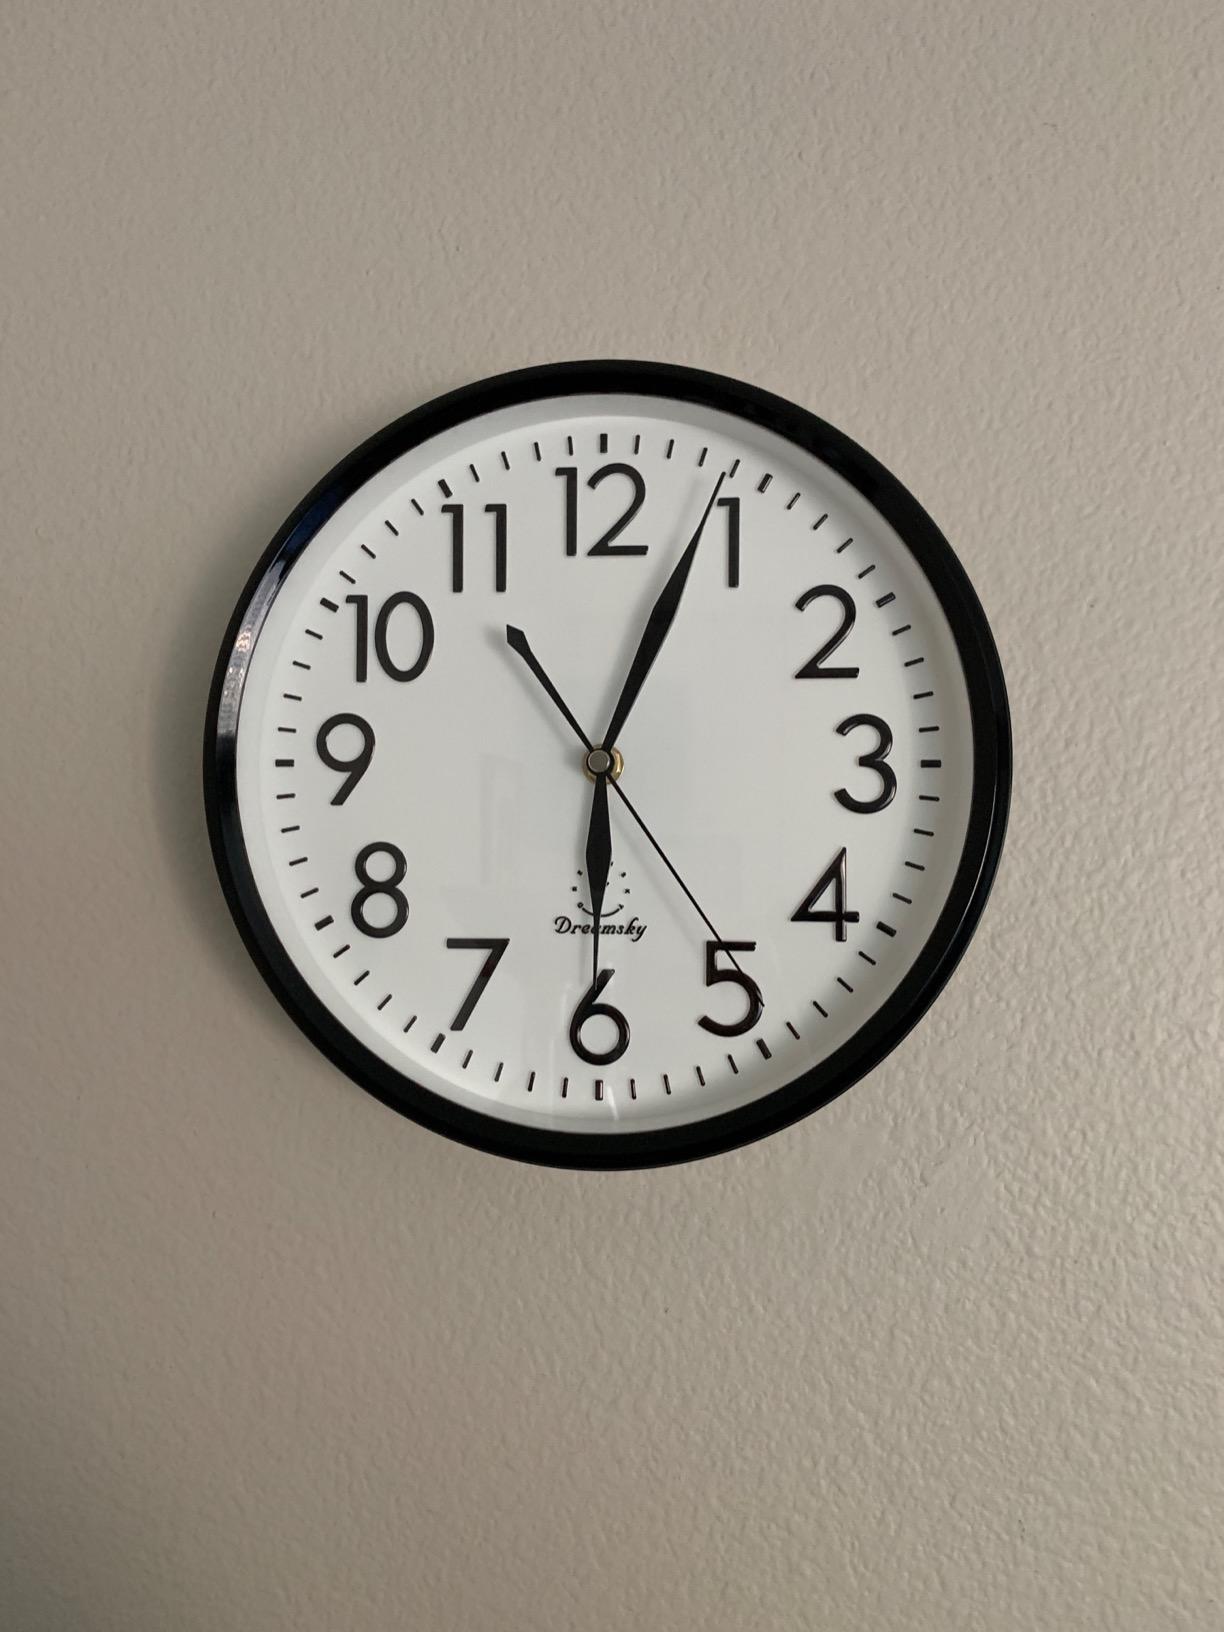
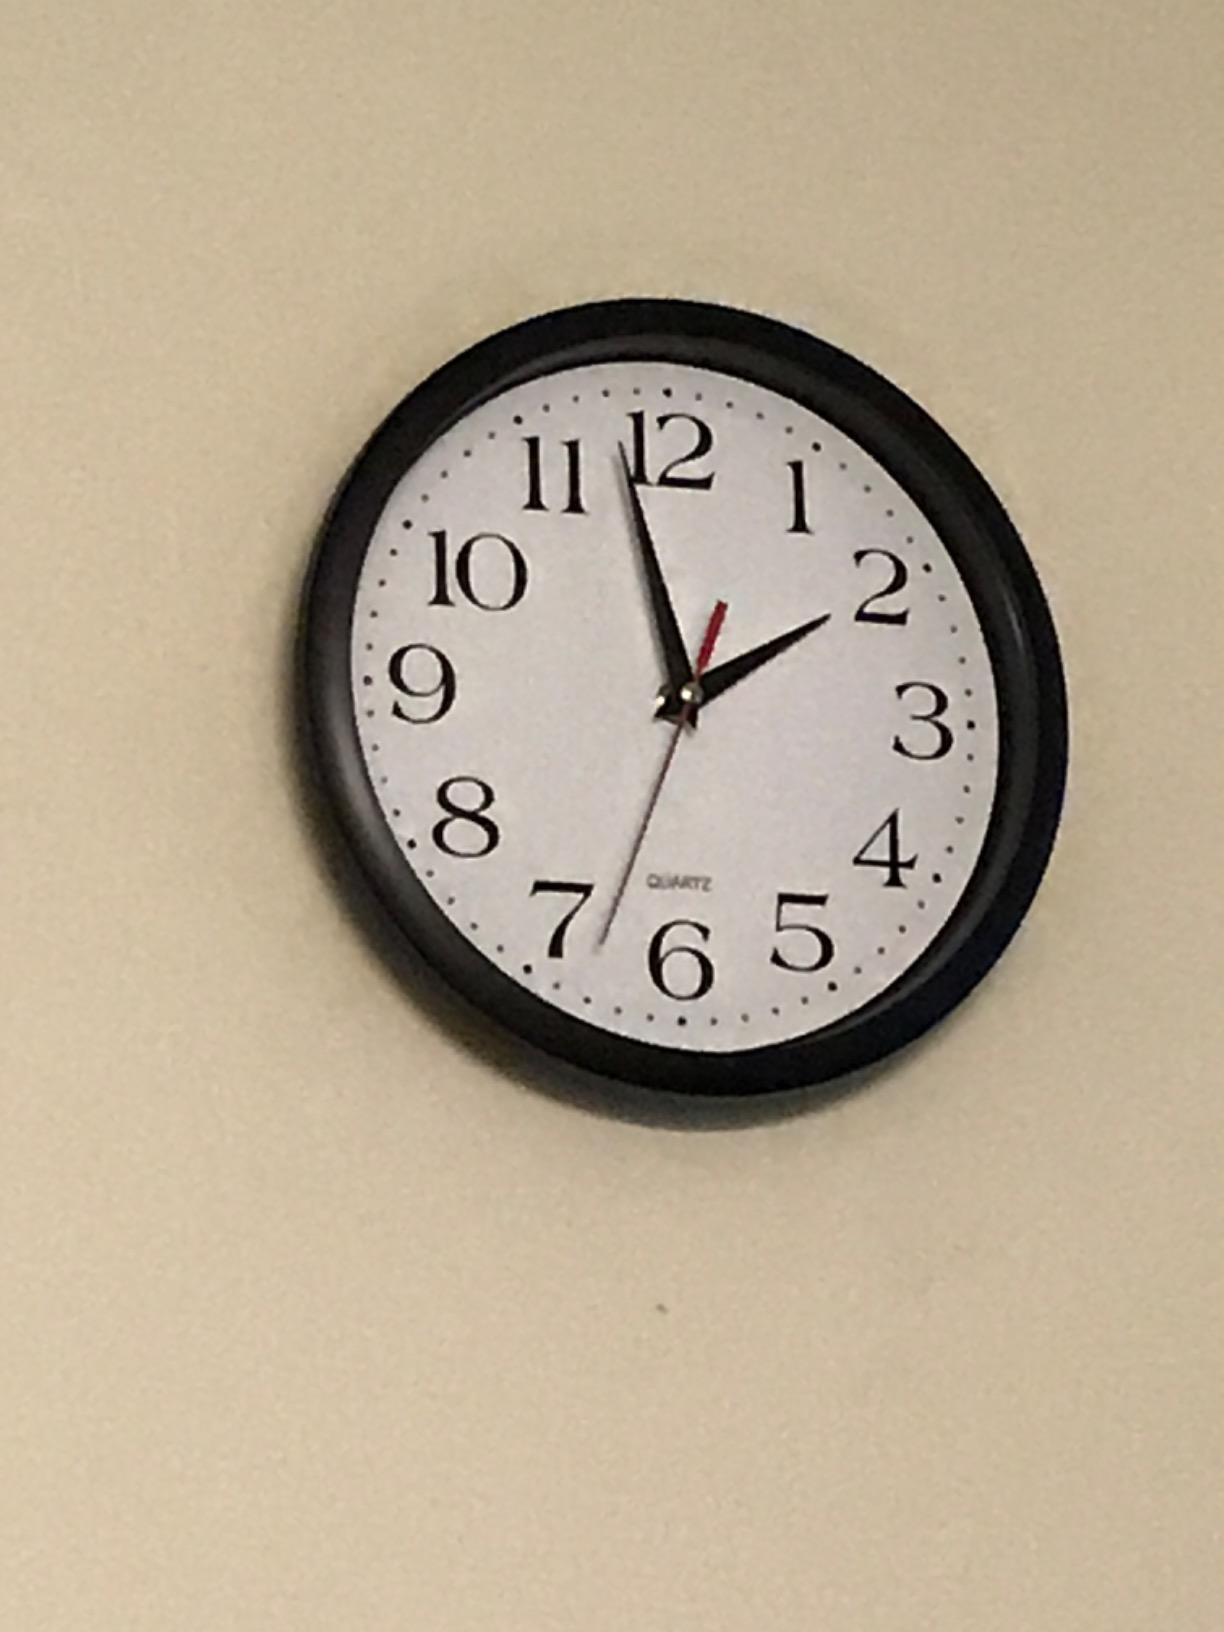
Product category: clock
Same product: no